Football in the Philippines

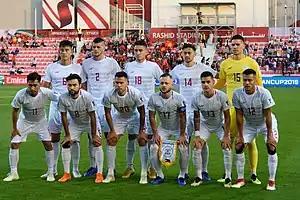
The national men's team at the 2019 Asian Cup.

In 2008, the Filipino Premier League (FPL) was established as the top-flight competition in the Philippines. It featured eight clubs from the National Capital Region. The PFF also planned a Visayas and Mindanao FPL tournament in 2009, which never materialized. The first and only champion of the league, which was cancelled at the season's conclusion, was the Philippine Army.